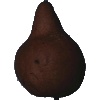
Label: pear_kaiser